Pablo Ocampo

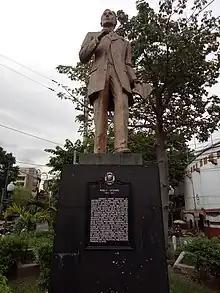
Pablo Ocampo monument in Malate, Manila

In 1888, Ocampo was appointed court reporter of Manila. The following year, he was promoted to public prosecutor in the court of first instance in Tondo, Manila. He later became "defensor de oficio" (public defender) and secretary of the Colegio de Abogados (Bar Association).